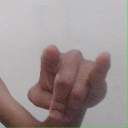
अक्षर: च